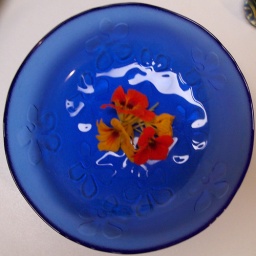
winter flowers in a villeroy &amp;amp; boch glass bowl